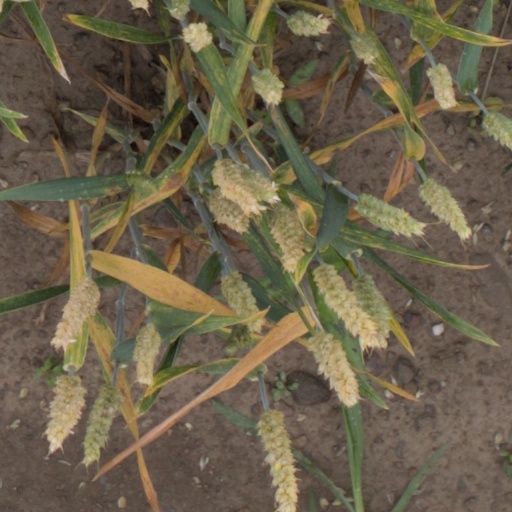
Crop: wheat